Carles Puigdemont

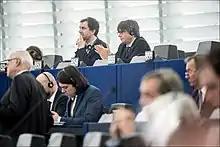
Puigdemont and Comín attending the EP session on 13 January 2020

On 3 November 2017 a Spanish judge issued European Arrest Warrants against Comín, Clara Ponsatí i Obiols, Lluís Puig, Puigdemont and Serret after they failed to attend a high court hearing in Madrid the previous day. On 5 November 2017 the five politicians, accompanied by their lawyers, surrendered to the Belgian police, but after a ten-hour hearing a Belgian judge released them all on bail. They were ordered not to leave Belgium without permission and had to provide details of their accommodation. On 5 December 2017 the Supreme Court of Spain withdrew the European Arrest Warrant (EAW) against Puigdemont and four others stating that EAW were not valid for alleged crimes committed by a wider group of people, e.g. the Catalan government. But judge warned that the national arrest warrants remain valid, meaning that the group risked arrest if they returned to Spain.